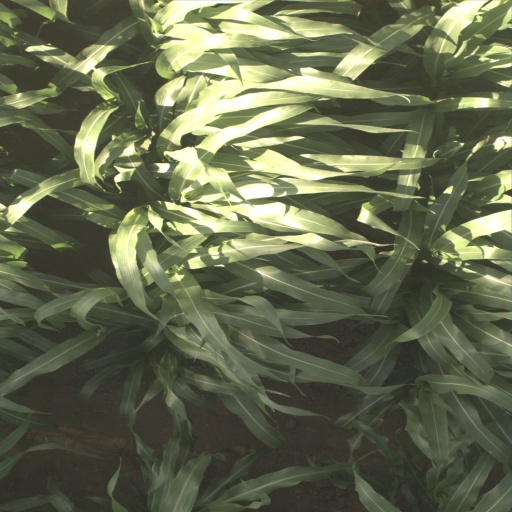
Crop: sorghum